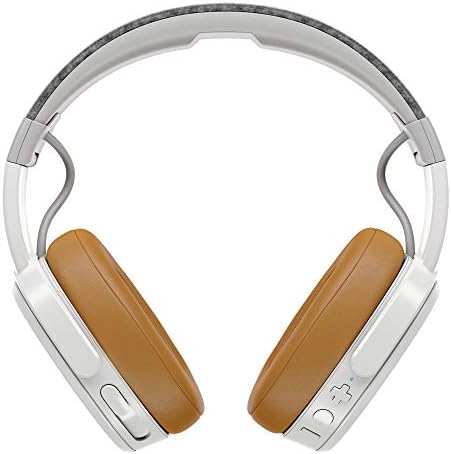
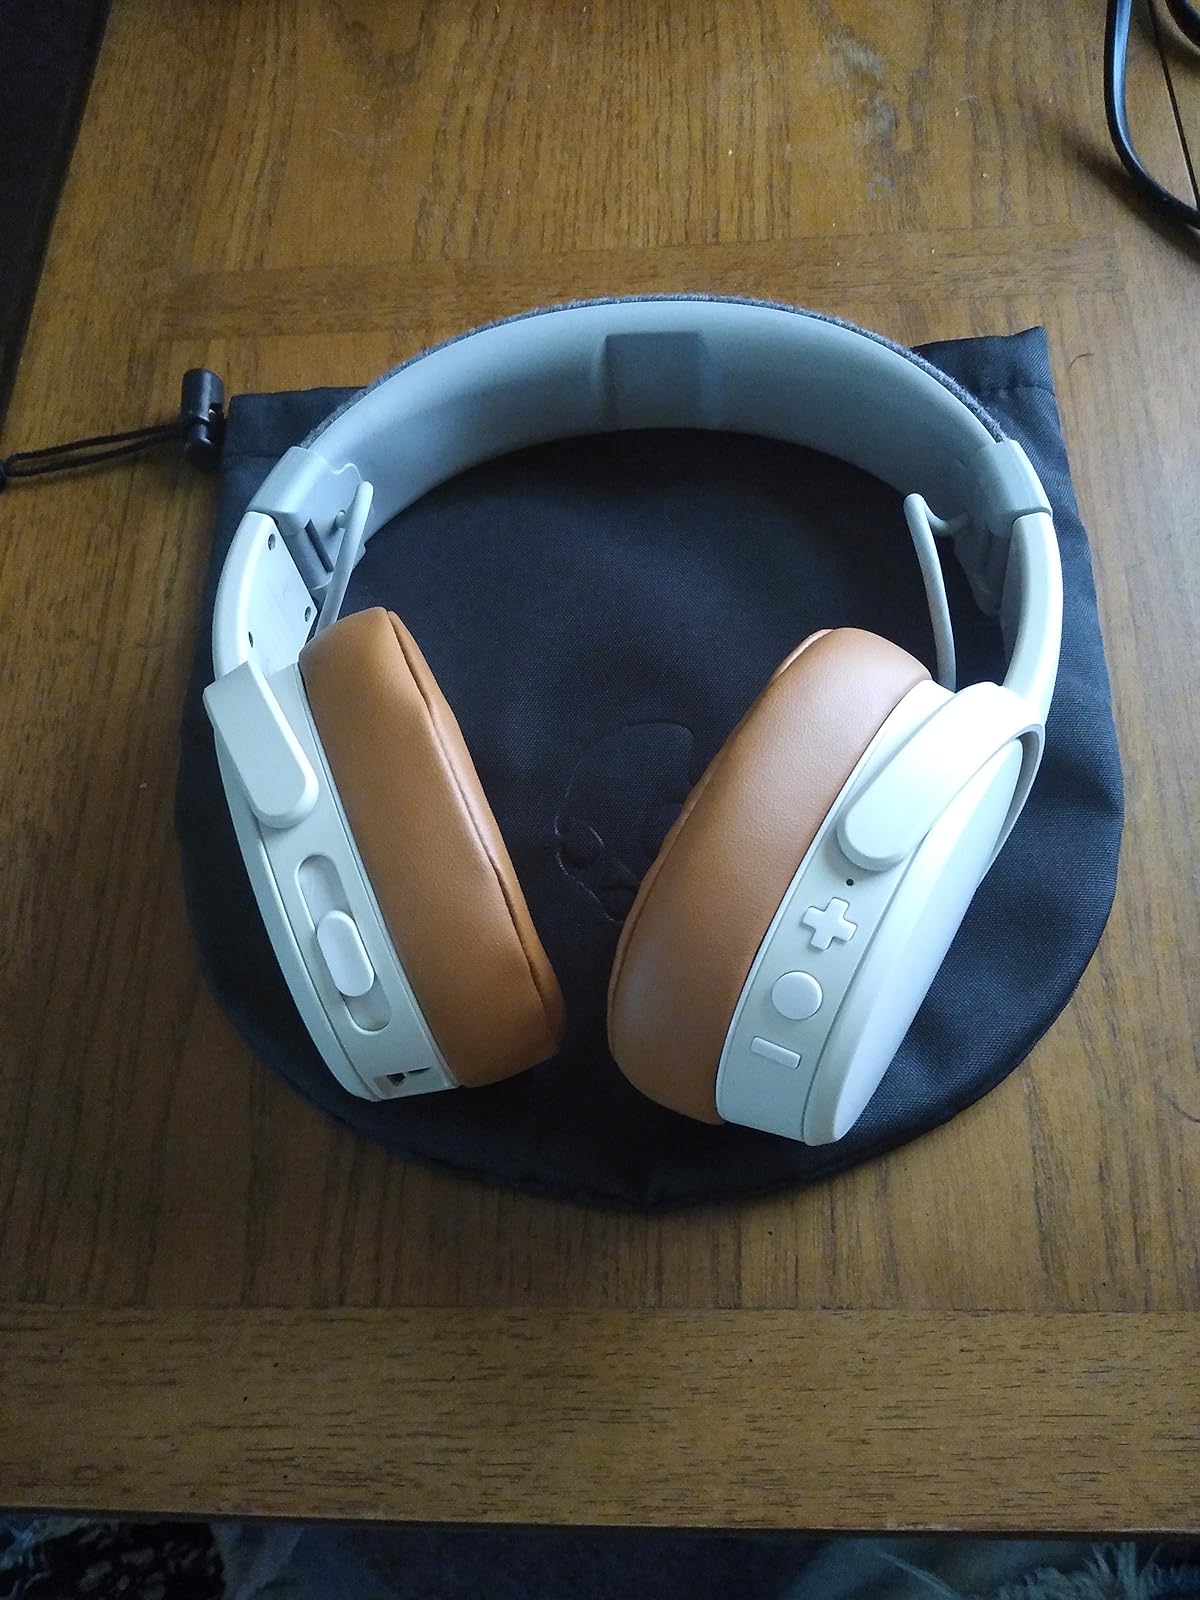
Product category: headphones
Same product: yes